Leamouth Lifting Footbridge

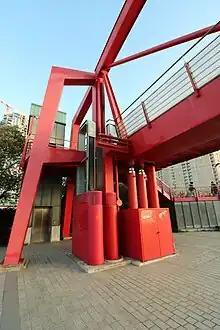
North abutment of the Leamouth Lifting Footbridge, with lifting pistons visible

The Leamouth Lifting Footbridge or Leamouth North Bridge is a steel lifting arch bridge for pedestrians over Bow Creek, the estuary of the River Lea. It connects Leamouth in the London Borough of Tower Hamlets to Canning Town in the London Borough of Newham.